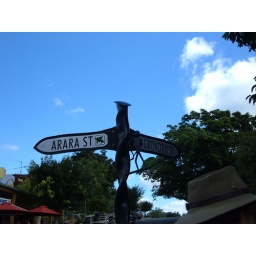
Cool street sign in Kuranda